Histeria!

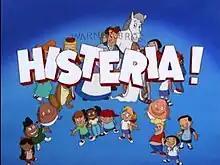
Title card

Histeria! is an American animated series created by Tom Ruegger and produced by Warner Bros. Television Animation. Unlike other animated series produced by Warner Bros. in the 1990s, "Histeria!" was an explicitly educational program created to meet FCC requirements for educational/informational content for children.